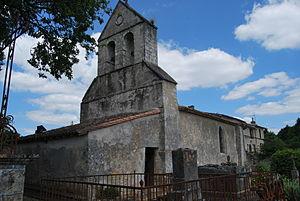
Eglise Saint-Pantaléon de Meyna
L'église Saint-Pantaléon est une église catholique située dans la commune de Camblanes-et-Meynac, dans le département de la Gironde, en France.